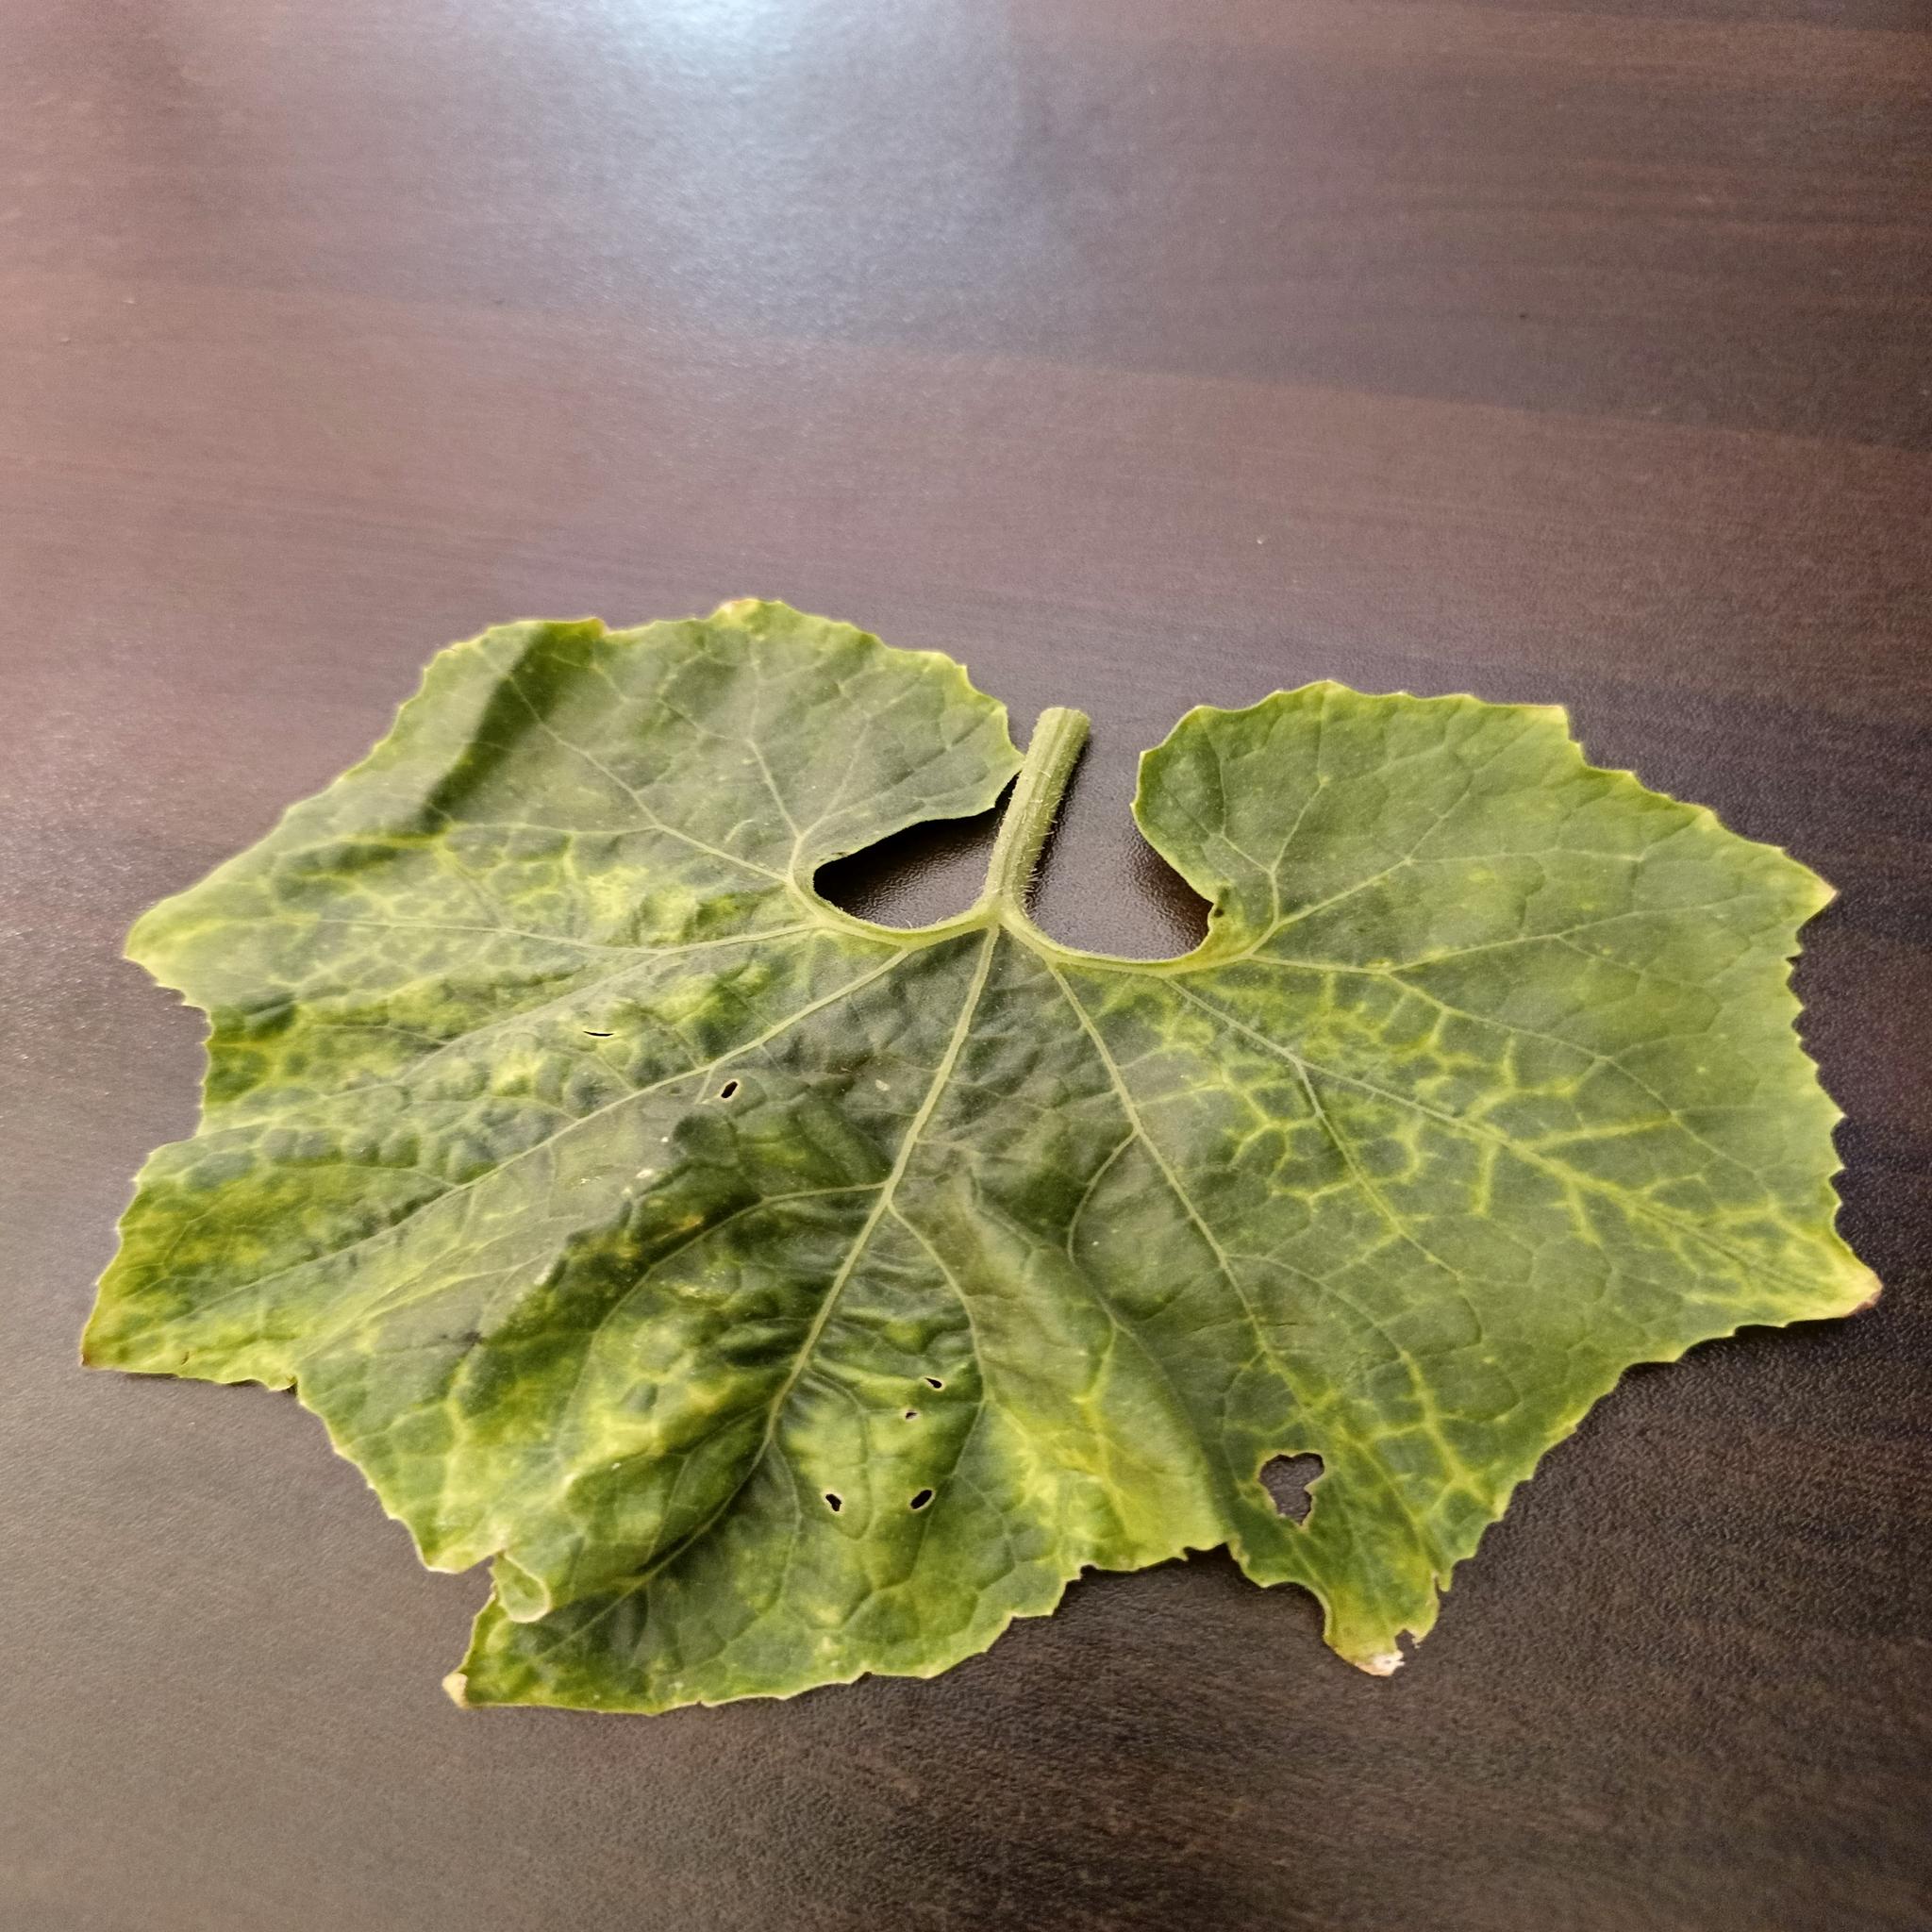
Label: Downy mildew